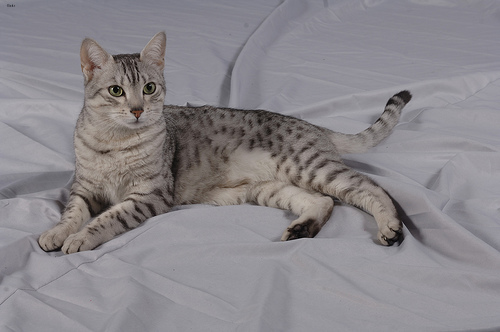
Animal: cat
Breed: Egyptian Mau